Dungeon Hunter: Alliance

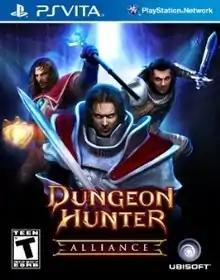
North American PS Vita box art

Dungeon Hunter: Alliance is a hack and slash action role-playing video game developed and published by Gameloft in 2011. The game is a remake of the 2009 iPhone game "Dungeon Hunter", with the addition of a multiplayer mode and support for the PlayStation Move controller.